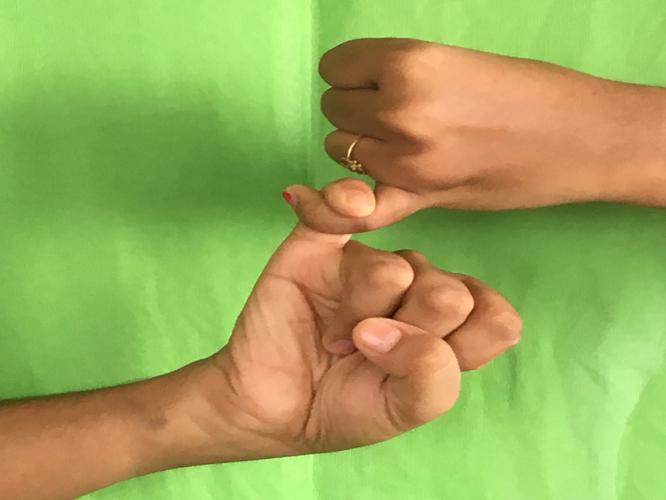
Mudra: Kilaka
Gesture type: double_hand